Binnen-I

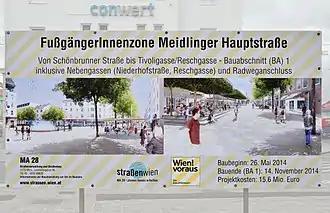
A pedestrian zone sign on the main street of Vienna's Meidling district, using internal-I "FußgängerInnenzone"

Other gender-inclusive typographic conventions exist in German that perform a similar function, such as the gender star.